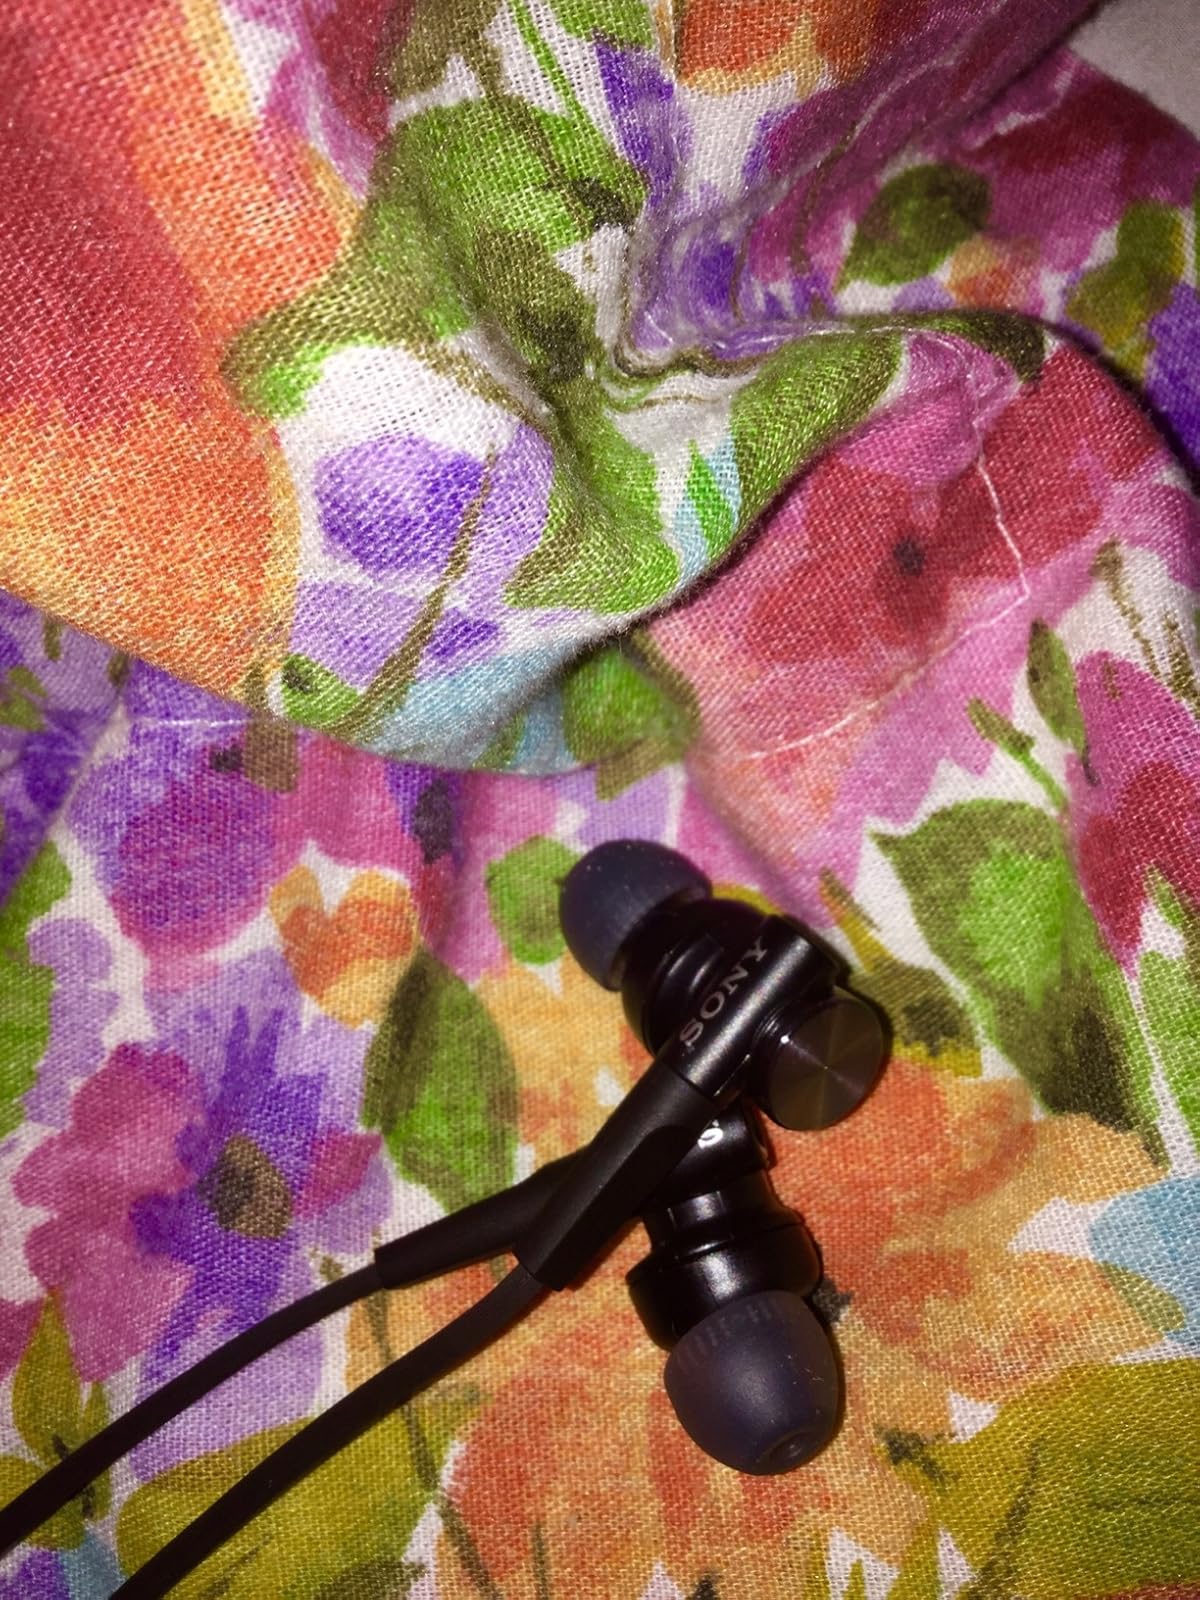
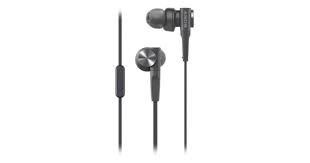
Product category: headphones
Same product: yes